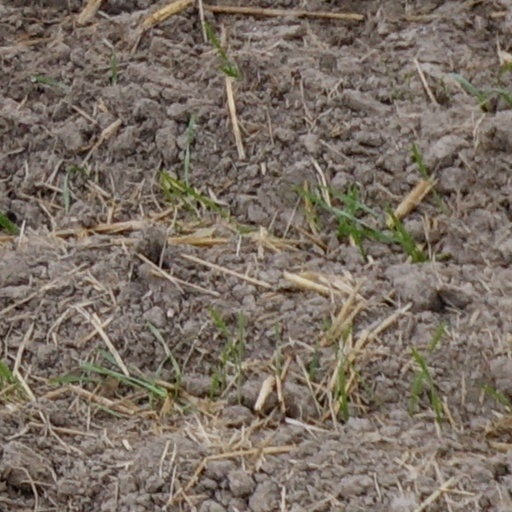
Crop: wheat